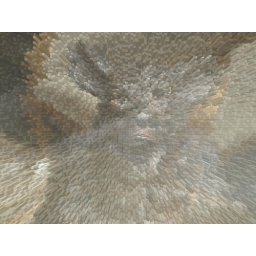
bear in the window